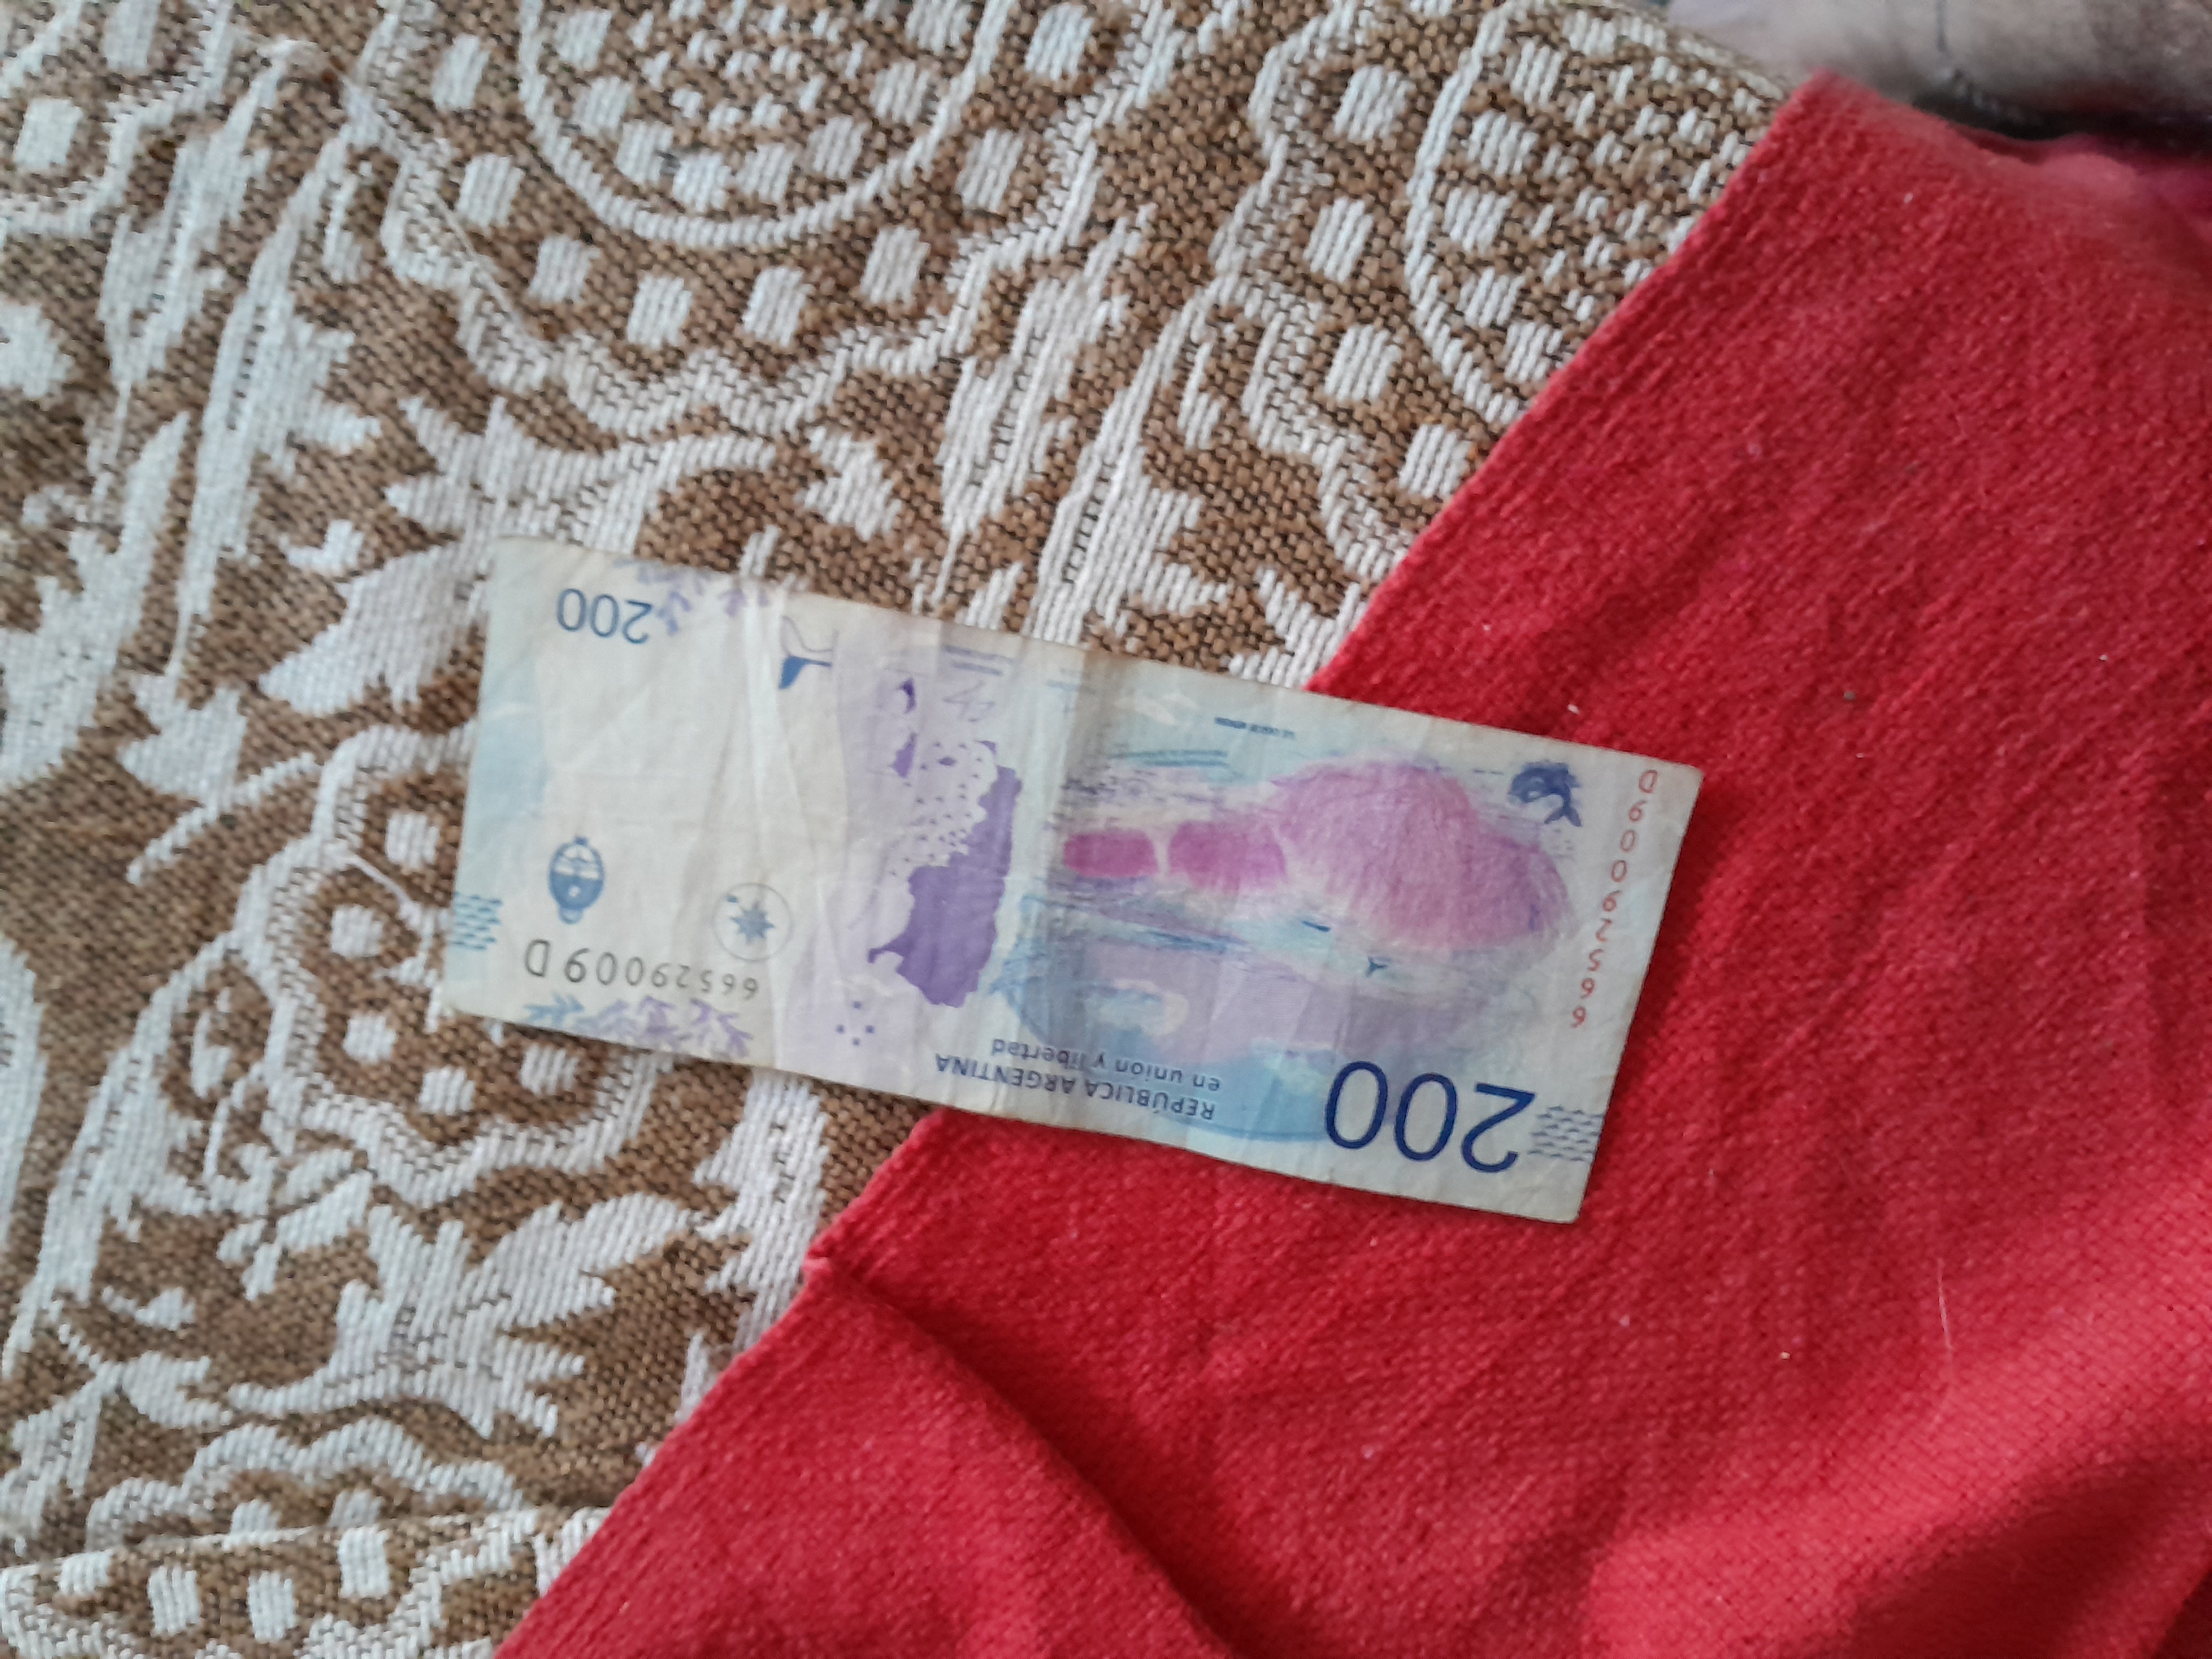
Denominación: 200